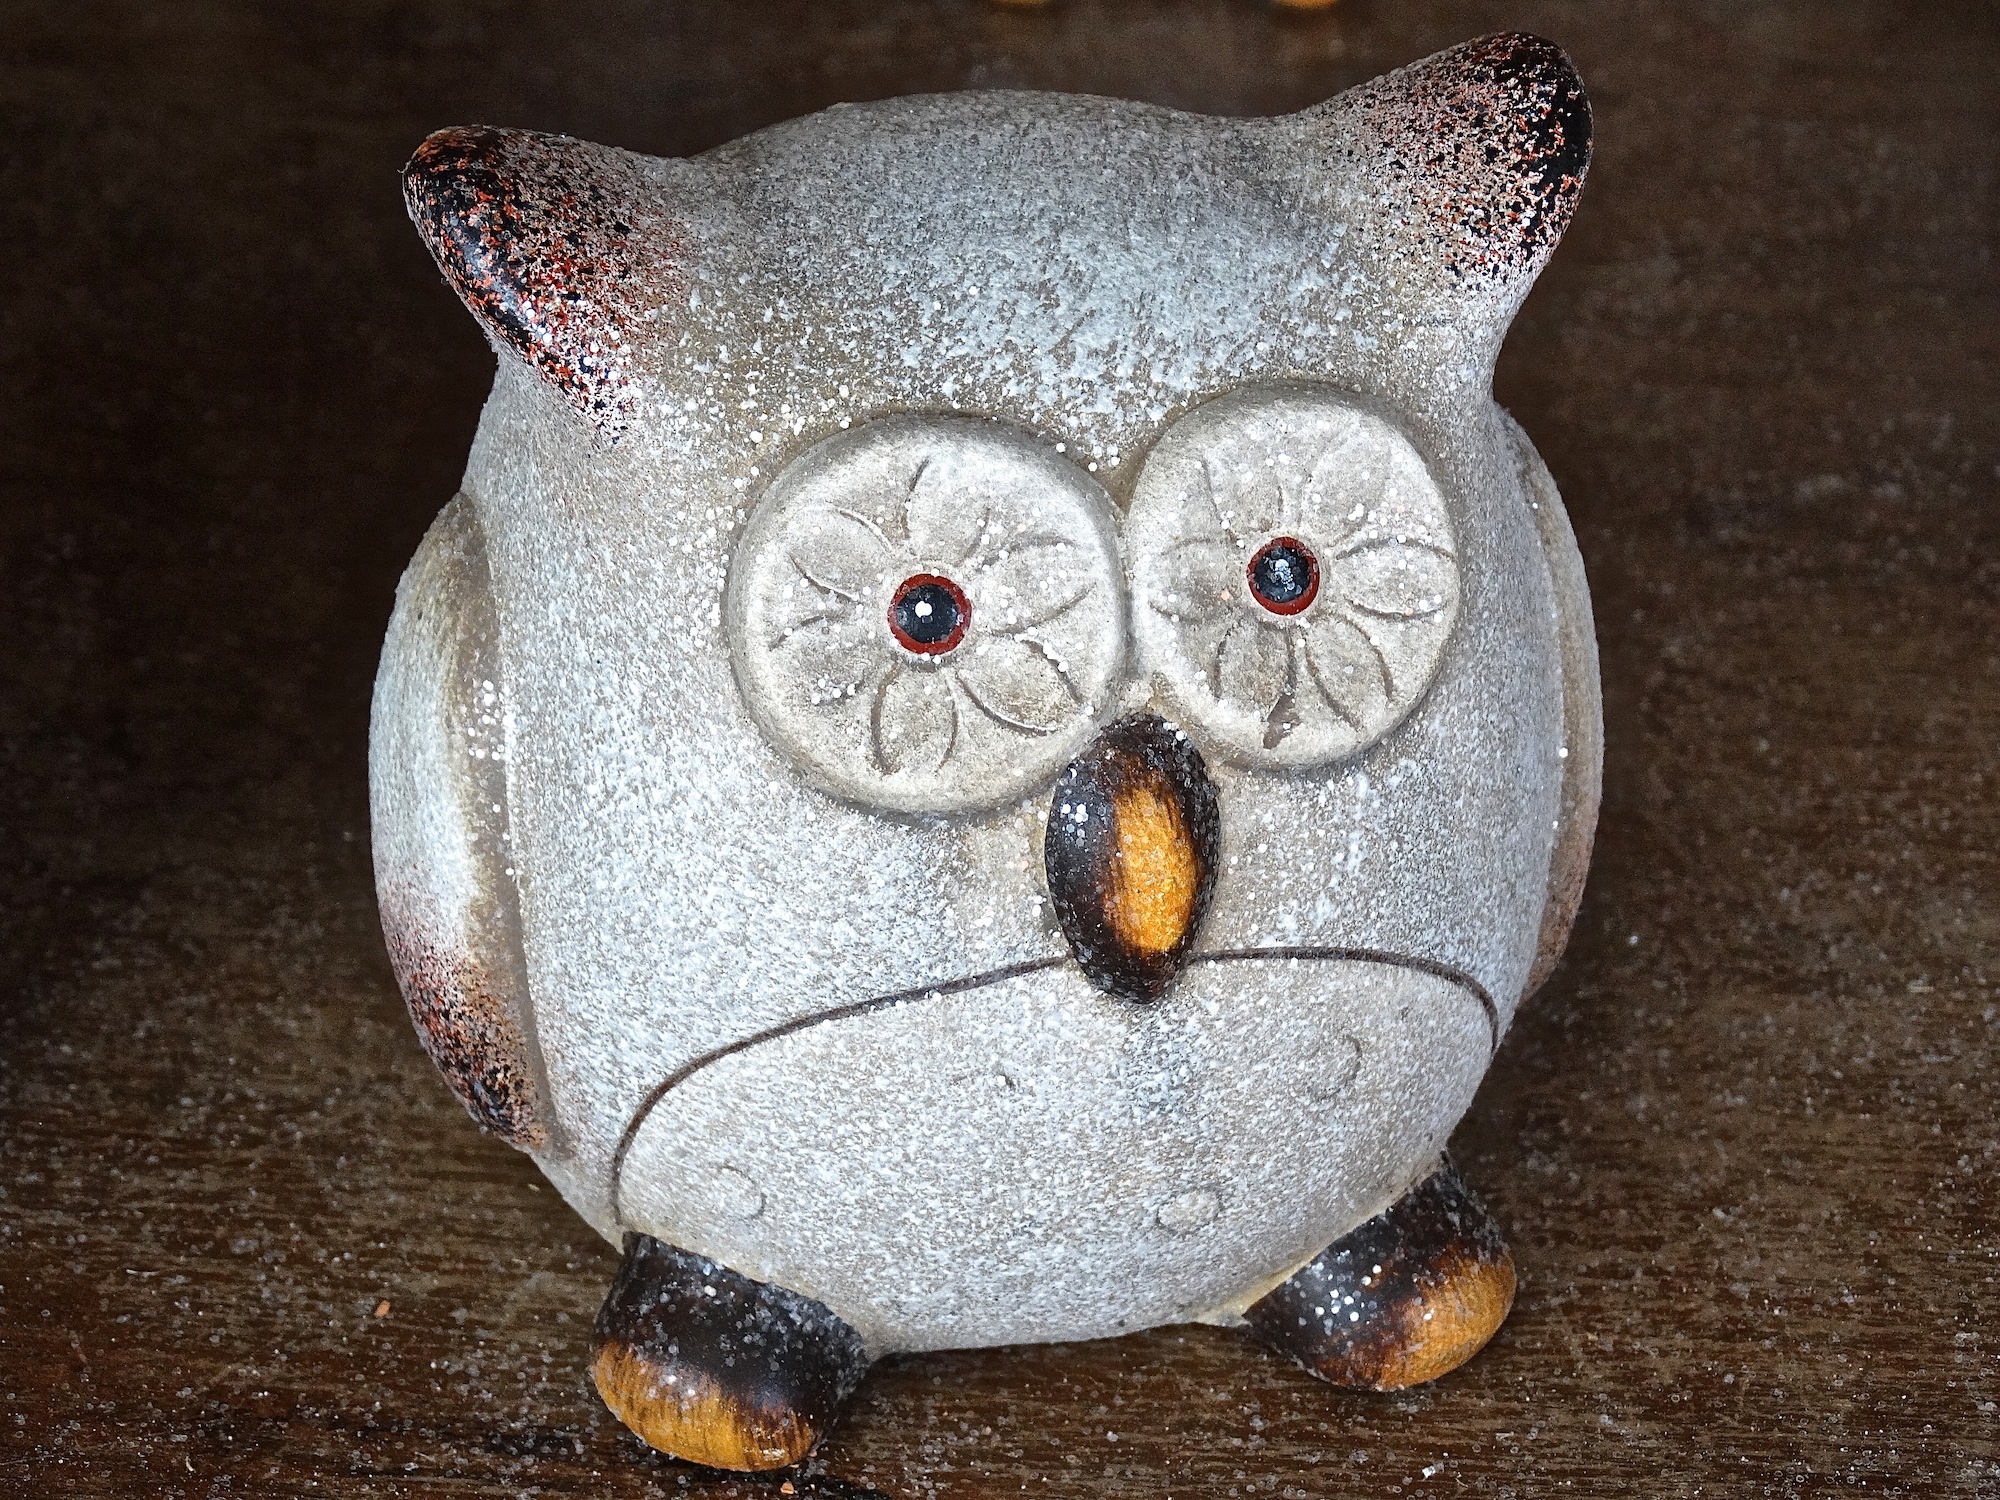
bird, animal, ceramic, toy, owl, bird of prey, eyes, art, clay figure